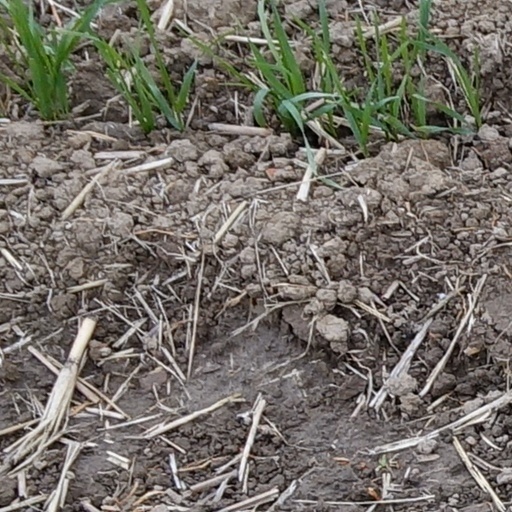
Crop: wheat